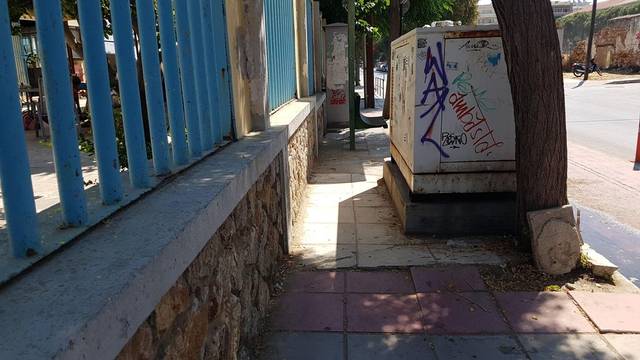
Region: Greece
Coordinates: 35.517, 24.01